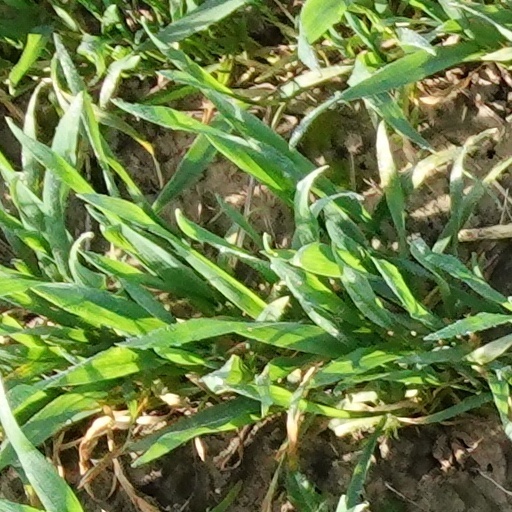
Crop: wheat